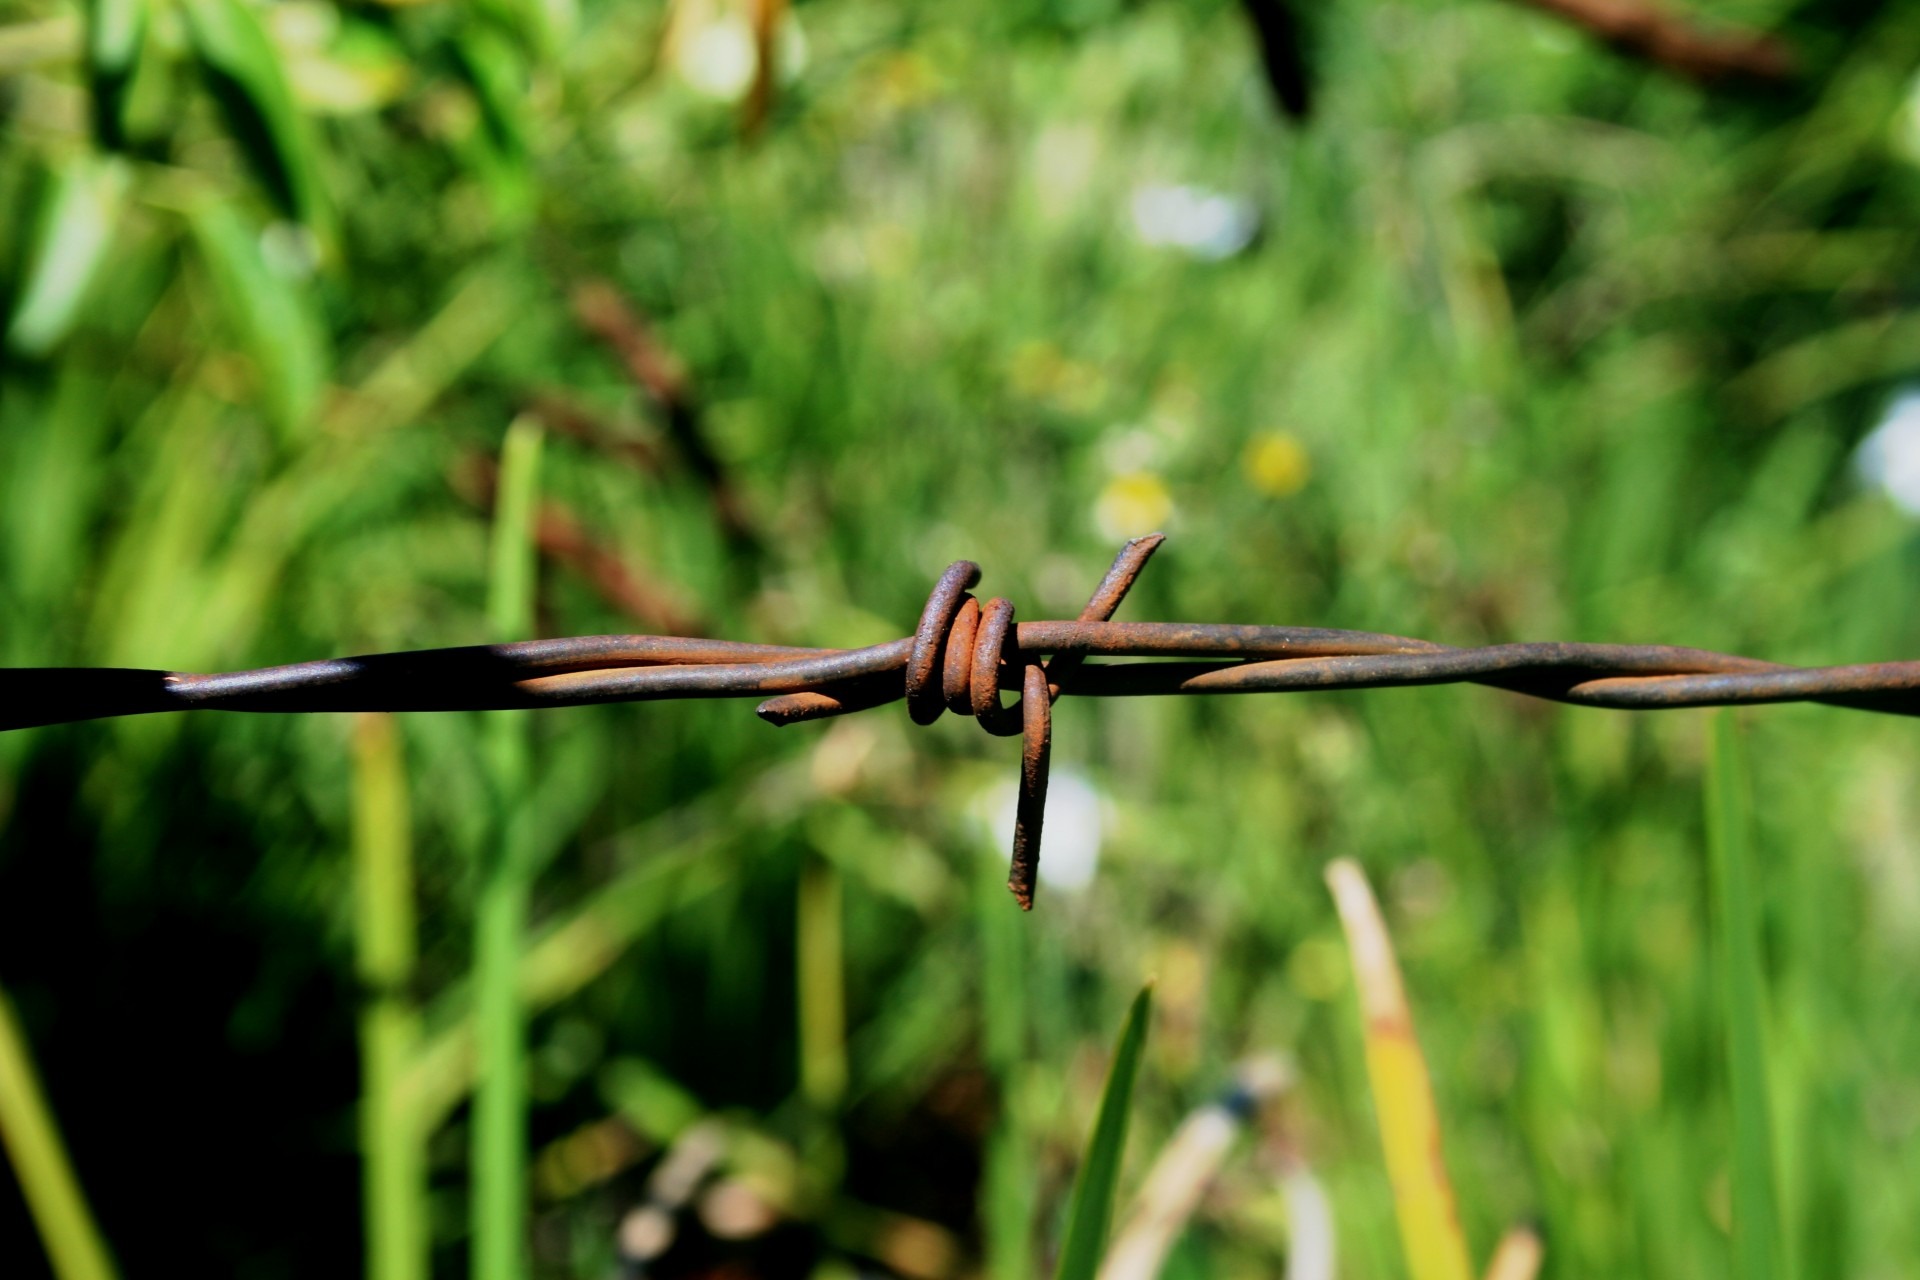
nature, grass, branch, sharp, fence, barbed wire, lawn, leaf, flower, wire, green, fauna, twig, dangerous, macro photography, plant stem, outdoor structure, wire fencing, home fencing, barbs, restricting